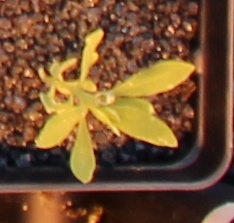
Label: Kochia